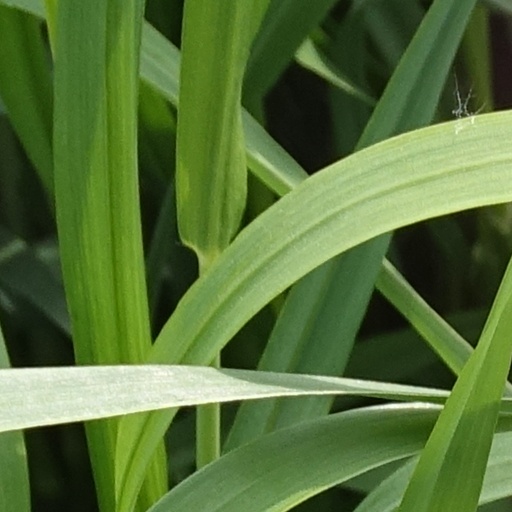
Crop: wheat